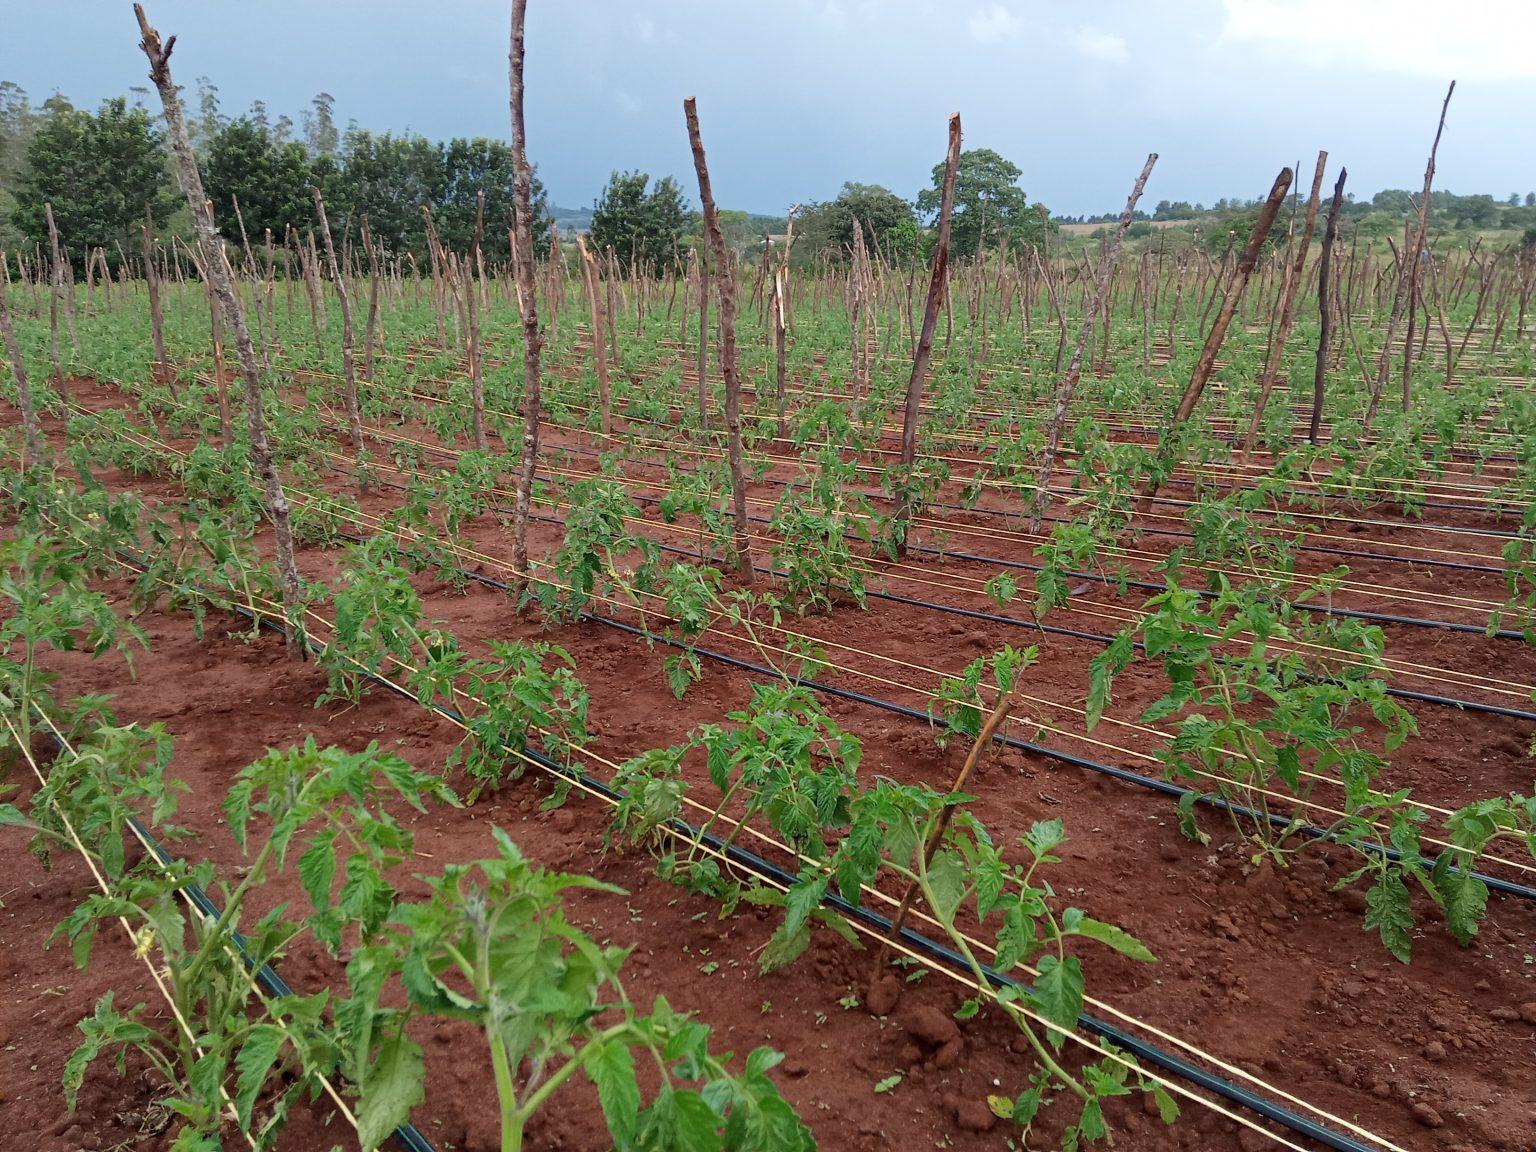
Zao la biashara aina ya nyanya zimepandwa kwenye shamba kubwa huku mabomba yakumwagilia yamewekwa aridhini tayali pamoja na miti iliyochomekwa kwenye ardhi kusubilia zikuwe na kuzifunga ili kuepuka kuozeshwa na udongo.